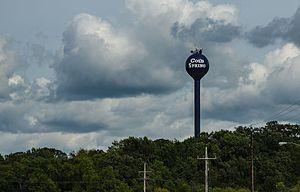
Cold Springs est une localité du Comté de Stearns dans l'état du Minnesota.